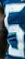
Number: 5